Anna Göldi

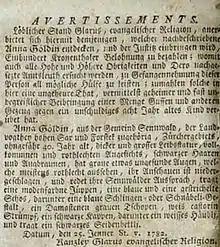
Advertisement of reward for Göldi's capture in the "Zürcher Zeitung"

Born in Sennwald as the fourth of eight children, Göldi started working as a domestic servant at aged 18. Between 1762 and 1765, she worked at the rectory of Sennwald. When she was 31, Göldi was impregnated by a mercenary, who left Switzerland before Göldi gave birth. Göldi's baby died the night it was born (something not uncommon due to the high infant mortality of the era). Under the accusation of murder of her own child, she was pilloried and sentenced to six years of house arrest. Göldi subsequently escaped and found employment with the Zwicky family in Mollis, where she worked from 1768 until 1775 or 1776. There, she had a son with Johann Melchior Zwicky, the son of her employer, though they were not married.